Ikeda, Kagawa

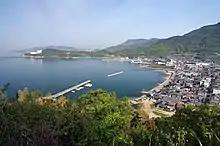
Port of Ikeda, looking west

The community was designated a village in 1889, upgraded to a town in 1929, and merged with the villages of Nibu and Mito in 1954. In 2006, as part of nationwide mergers, Ikeda and the town of Uchinomi (both from Shōzu District) were merged to create the new town of Shōdoshima. Ikeda is no longer an independent municipality.